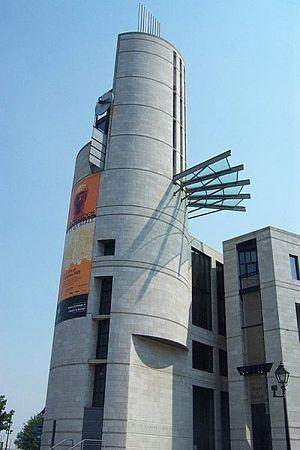
Ville-Marie est un arrondissement central de Montréal. On y retrouve à la fois le centre des affaires et le centre historique de la ville.